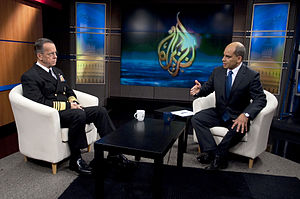
Al-Jazeera
Al-Jazeeras Abderrahim Foukara interviewer admiral Michael Mullen
Der er få eller ingen kildehenvisninger i denne artikel. Du kan hjælpe ved at angive kilder til de påstande, som fremføres i artiklen.